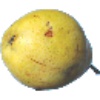
Label: pear_monster